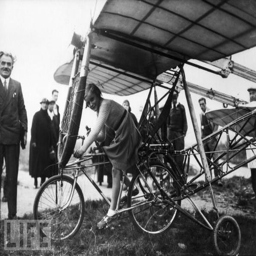
A young girl on the cover of Life Magazine rides a bike-powered plane.
A vintage photograph of a woman on a bicycle driven flying machine.
a black and white photo of a young girl on a bike and people around watching
A young woman poses on a bicycle that has wings attached
A crowd of people watching a woman pose on an antique glider.